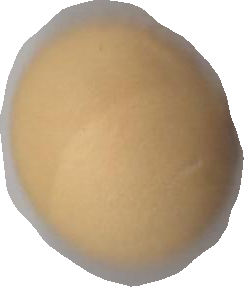
Variety: Dega